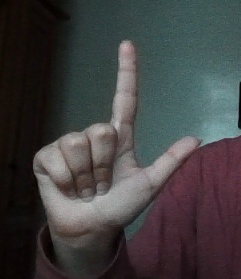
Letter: laam